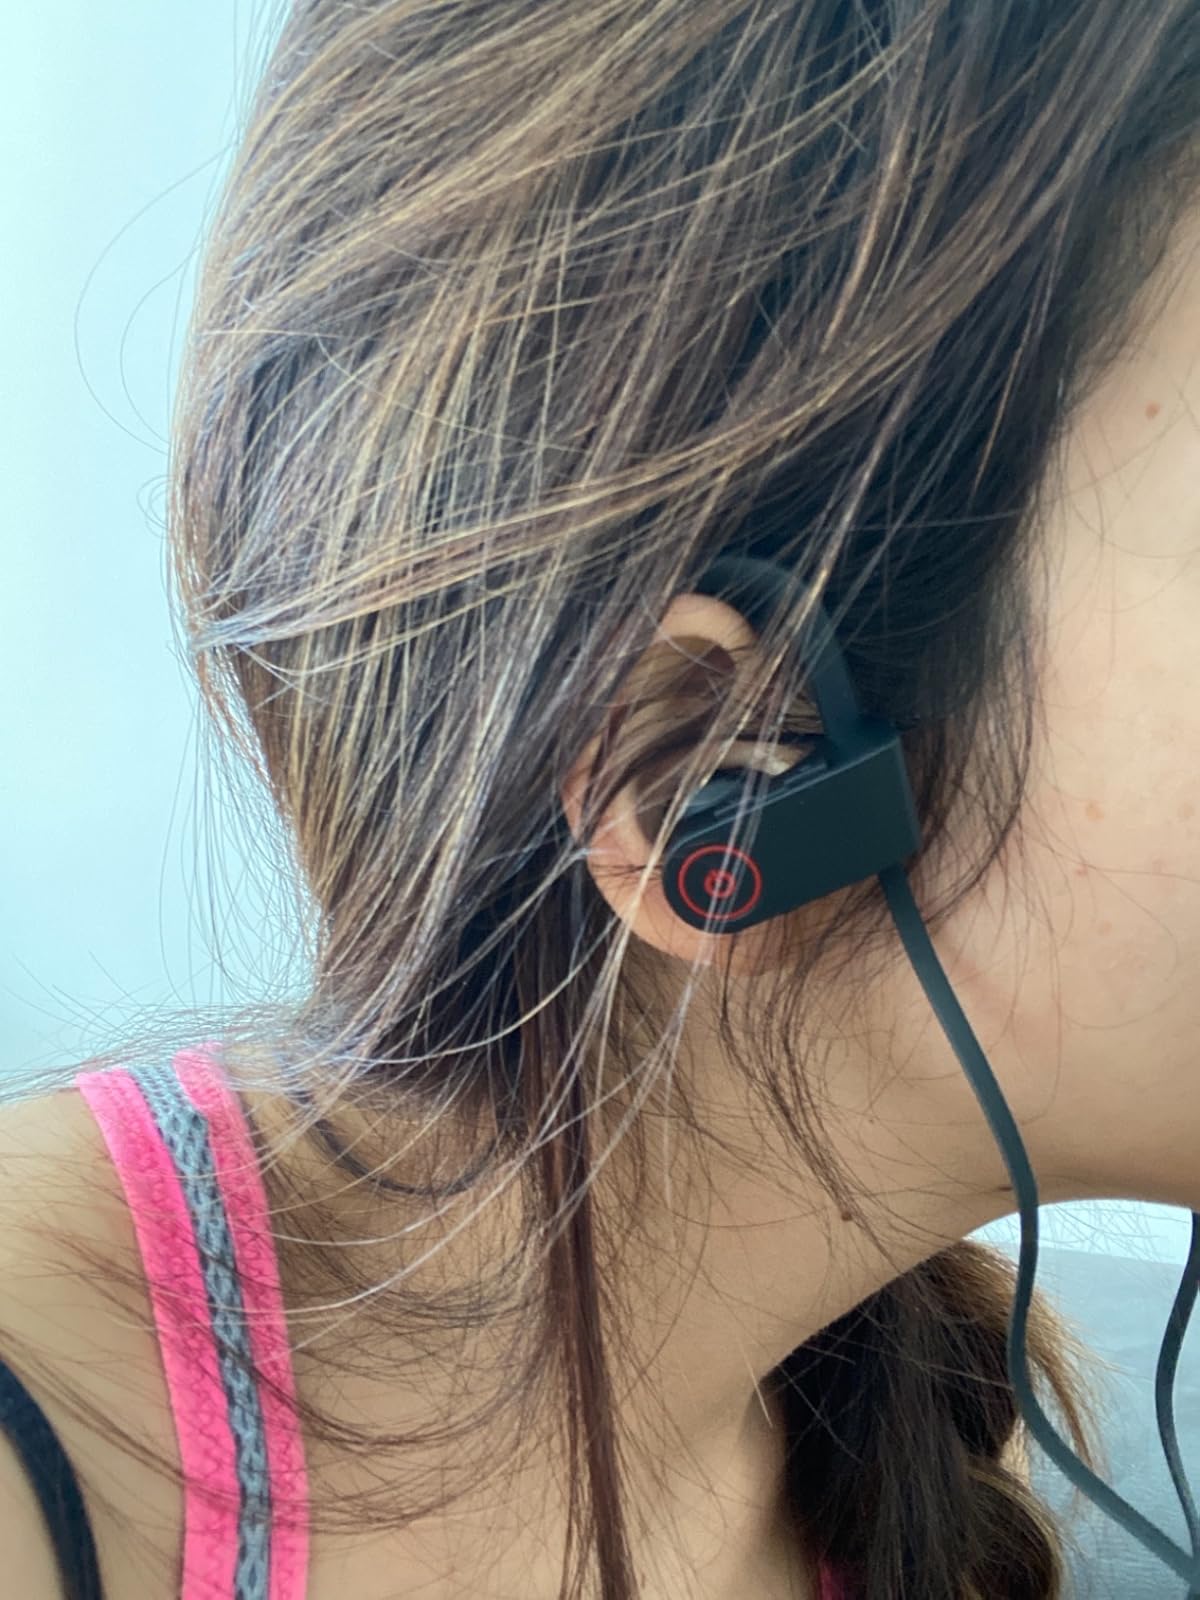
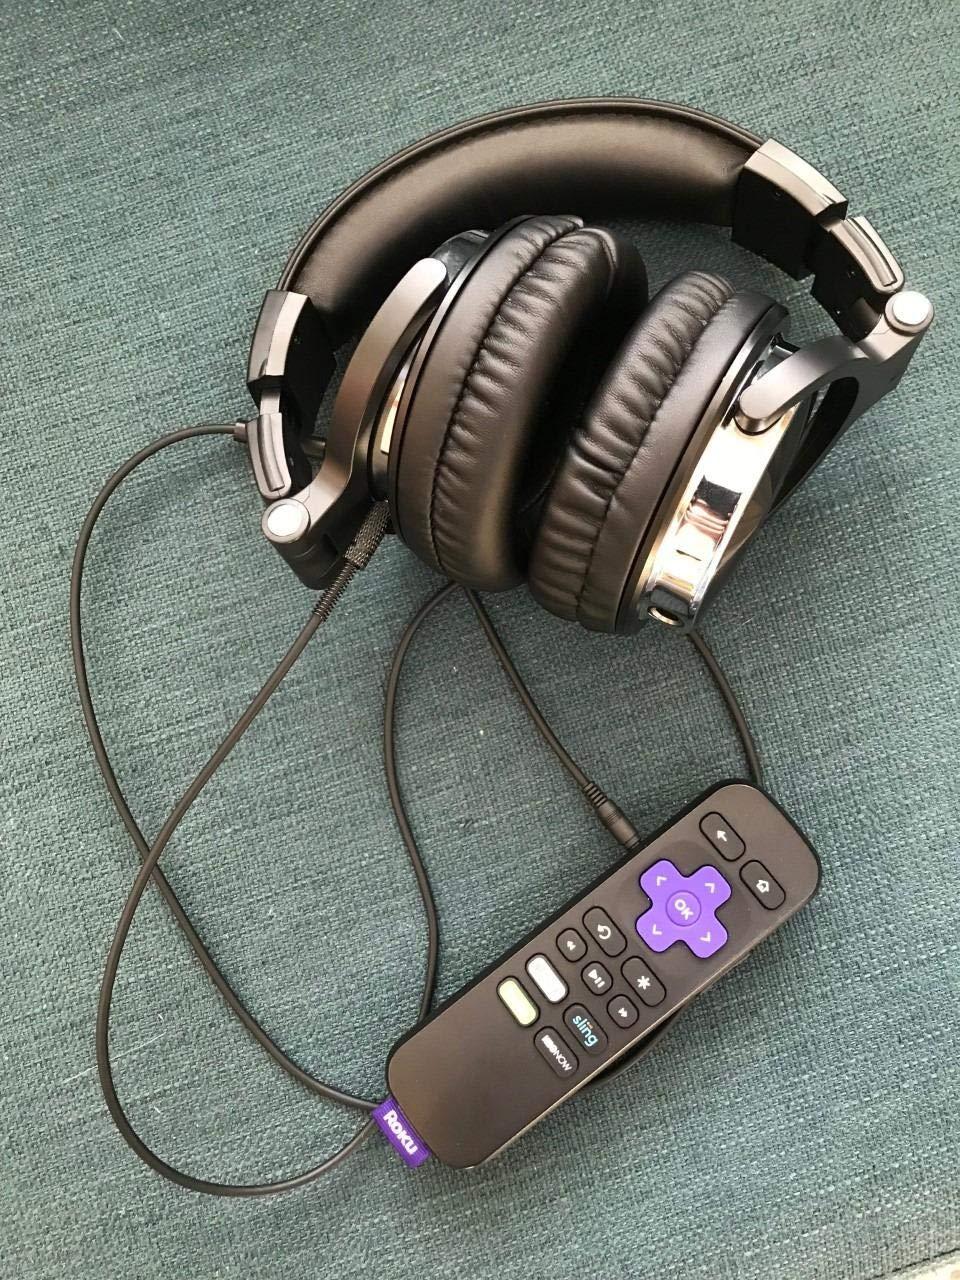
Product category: headphones
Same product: no